Marc Marie de Rotz

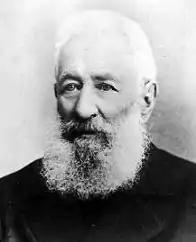
Marc Marie de Rotz

Marc Marie de Rotz (26 March 1840 – 7 November 1914) was a French missionary belonging to the Paris Foreign Missions Society. Upon arriving in Japan in June 1868, de Rotz engaged in missionary and social welfare work in the Sotome region of Nagasaki.